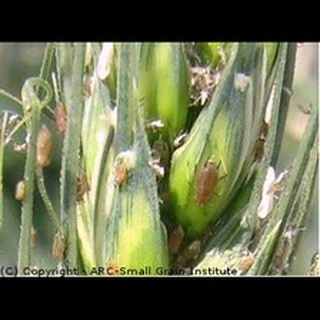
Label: wheat_aphid